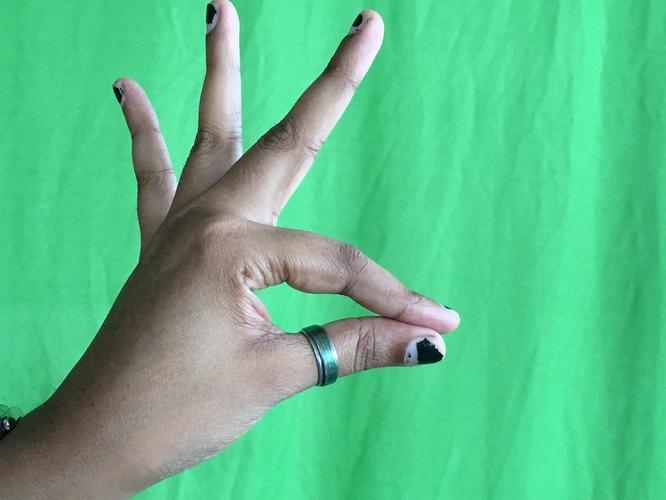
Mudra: Hamsasyam
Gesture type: single_hand